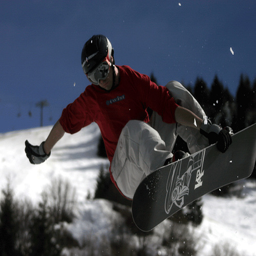
A man with a snowboard that is in the air.
A man in red jacket jumping on a snowboard.
A guy up in mid air riding a snowboard.
a man with a snowboard jumping in the air with it
a person on a snowboard is in the middle of a jump